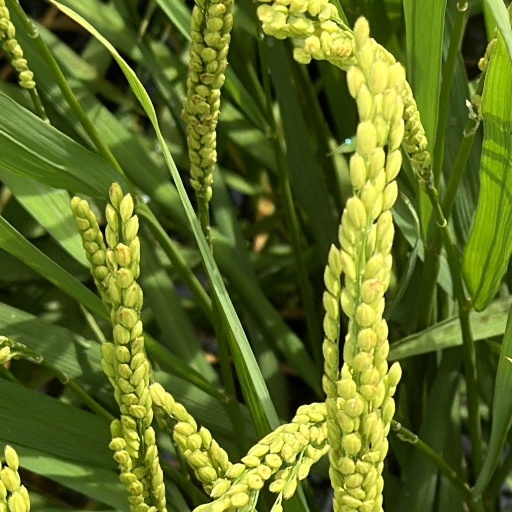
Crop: rice